Common Lisp Object System

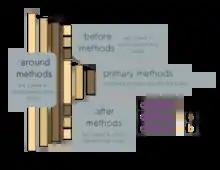
Standard method combination in ANSI common lisp

The Common Lisp Object System (CLOS) is the facility for object-oriented programming in ANSI Common Lisp. CLOS is a dynamic object system which differs radically from the OOP facilities found in more static languages such as C++ or Java. CLOS was inspired by earlier Lisp object systems such as MIT Flavors and CommonLoops, although it is more general than either. Originally proposed as an add-on, CLOS was adopted as part of the ANSI standard for Common Lisp and has been adapted into other Lisp dialects such as EuLisp or Emacs Lisp.